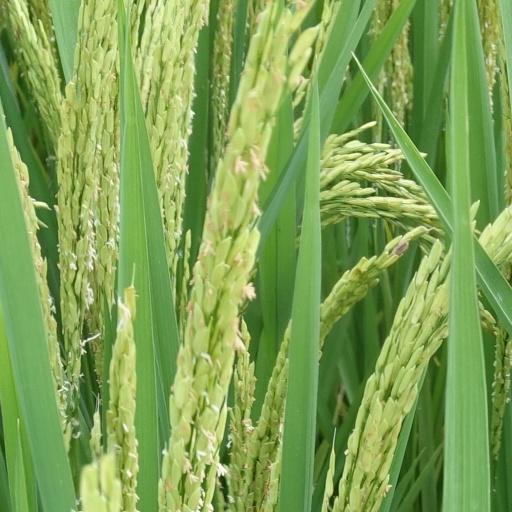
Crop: rice